The Orange Show

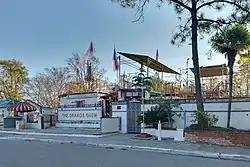

The Orange Show is a work of outsider art in Houston, Texas. Jeff McKissack, a mail carrier, transformed a small suburban lot near his house into a folk art installation, which he named "The Orange Show" in honor of his favorite fruit. It was listed on the National Register of Historic Places in 2006.